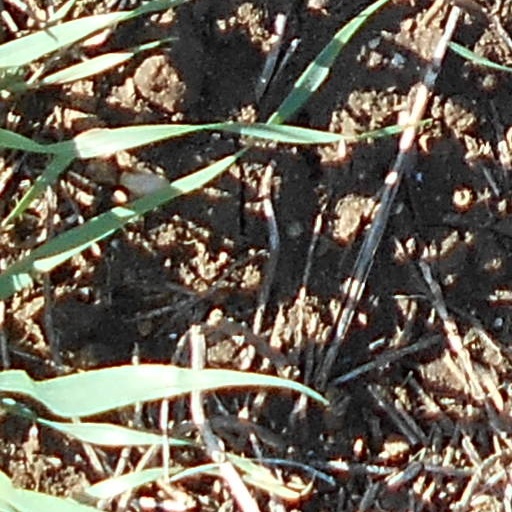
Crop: wheat